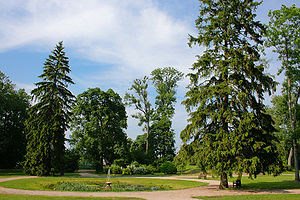
Antakalnis / Galleri
Antakalnis seniūnija er en seniūnija i Vilnius, beliggende på Neris' venstre bred, umiddelbart nordøst for Senamiestis seniūnija, Vilnius' Gamle Bydel. Antakalnis er en af de ældre forstæder i Vilnius, og er den næststørste bydel i Vilnius.